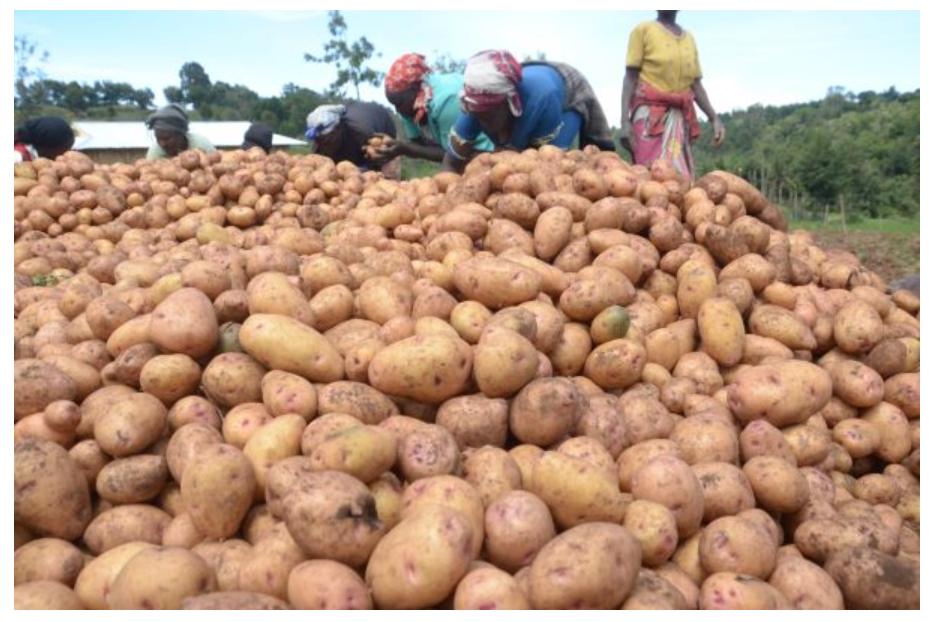
Wakulima wakiwa katika mazingira ya shambani, ambapo wanafanya zoezi la uvunaji wa zao la viazi vilivyopangwa katika kundi kubwa, vikiwa tayari kupelekwa masokoni na kuuzwa.